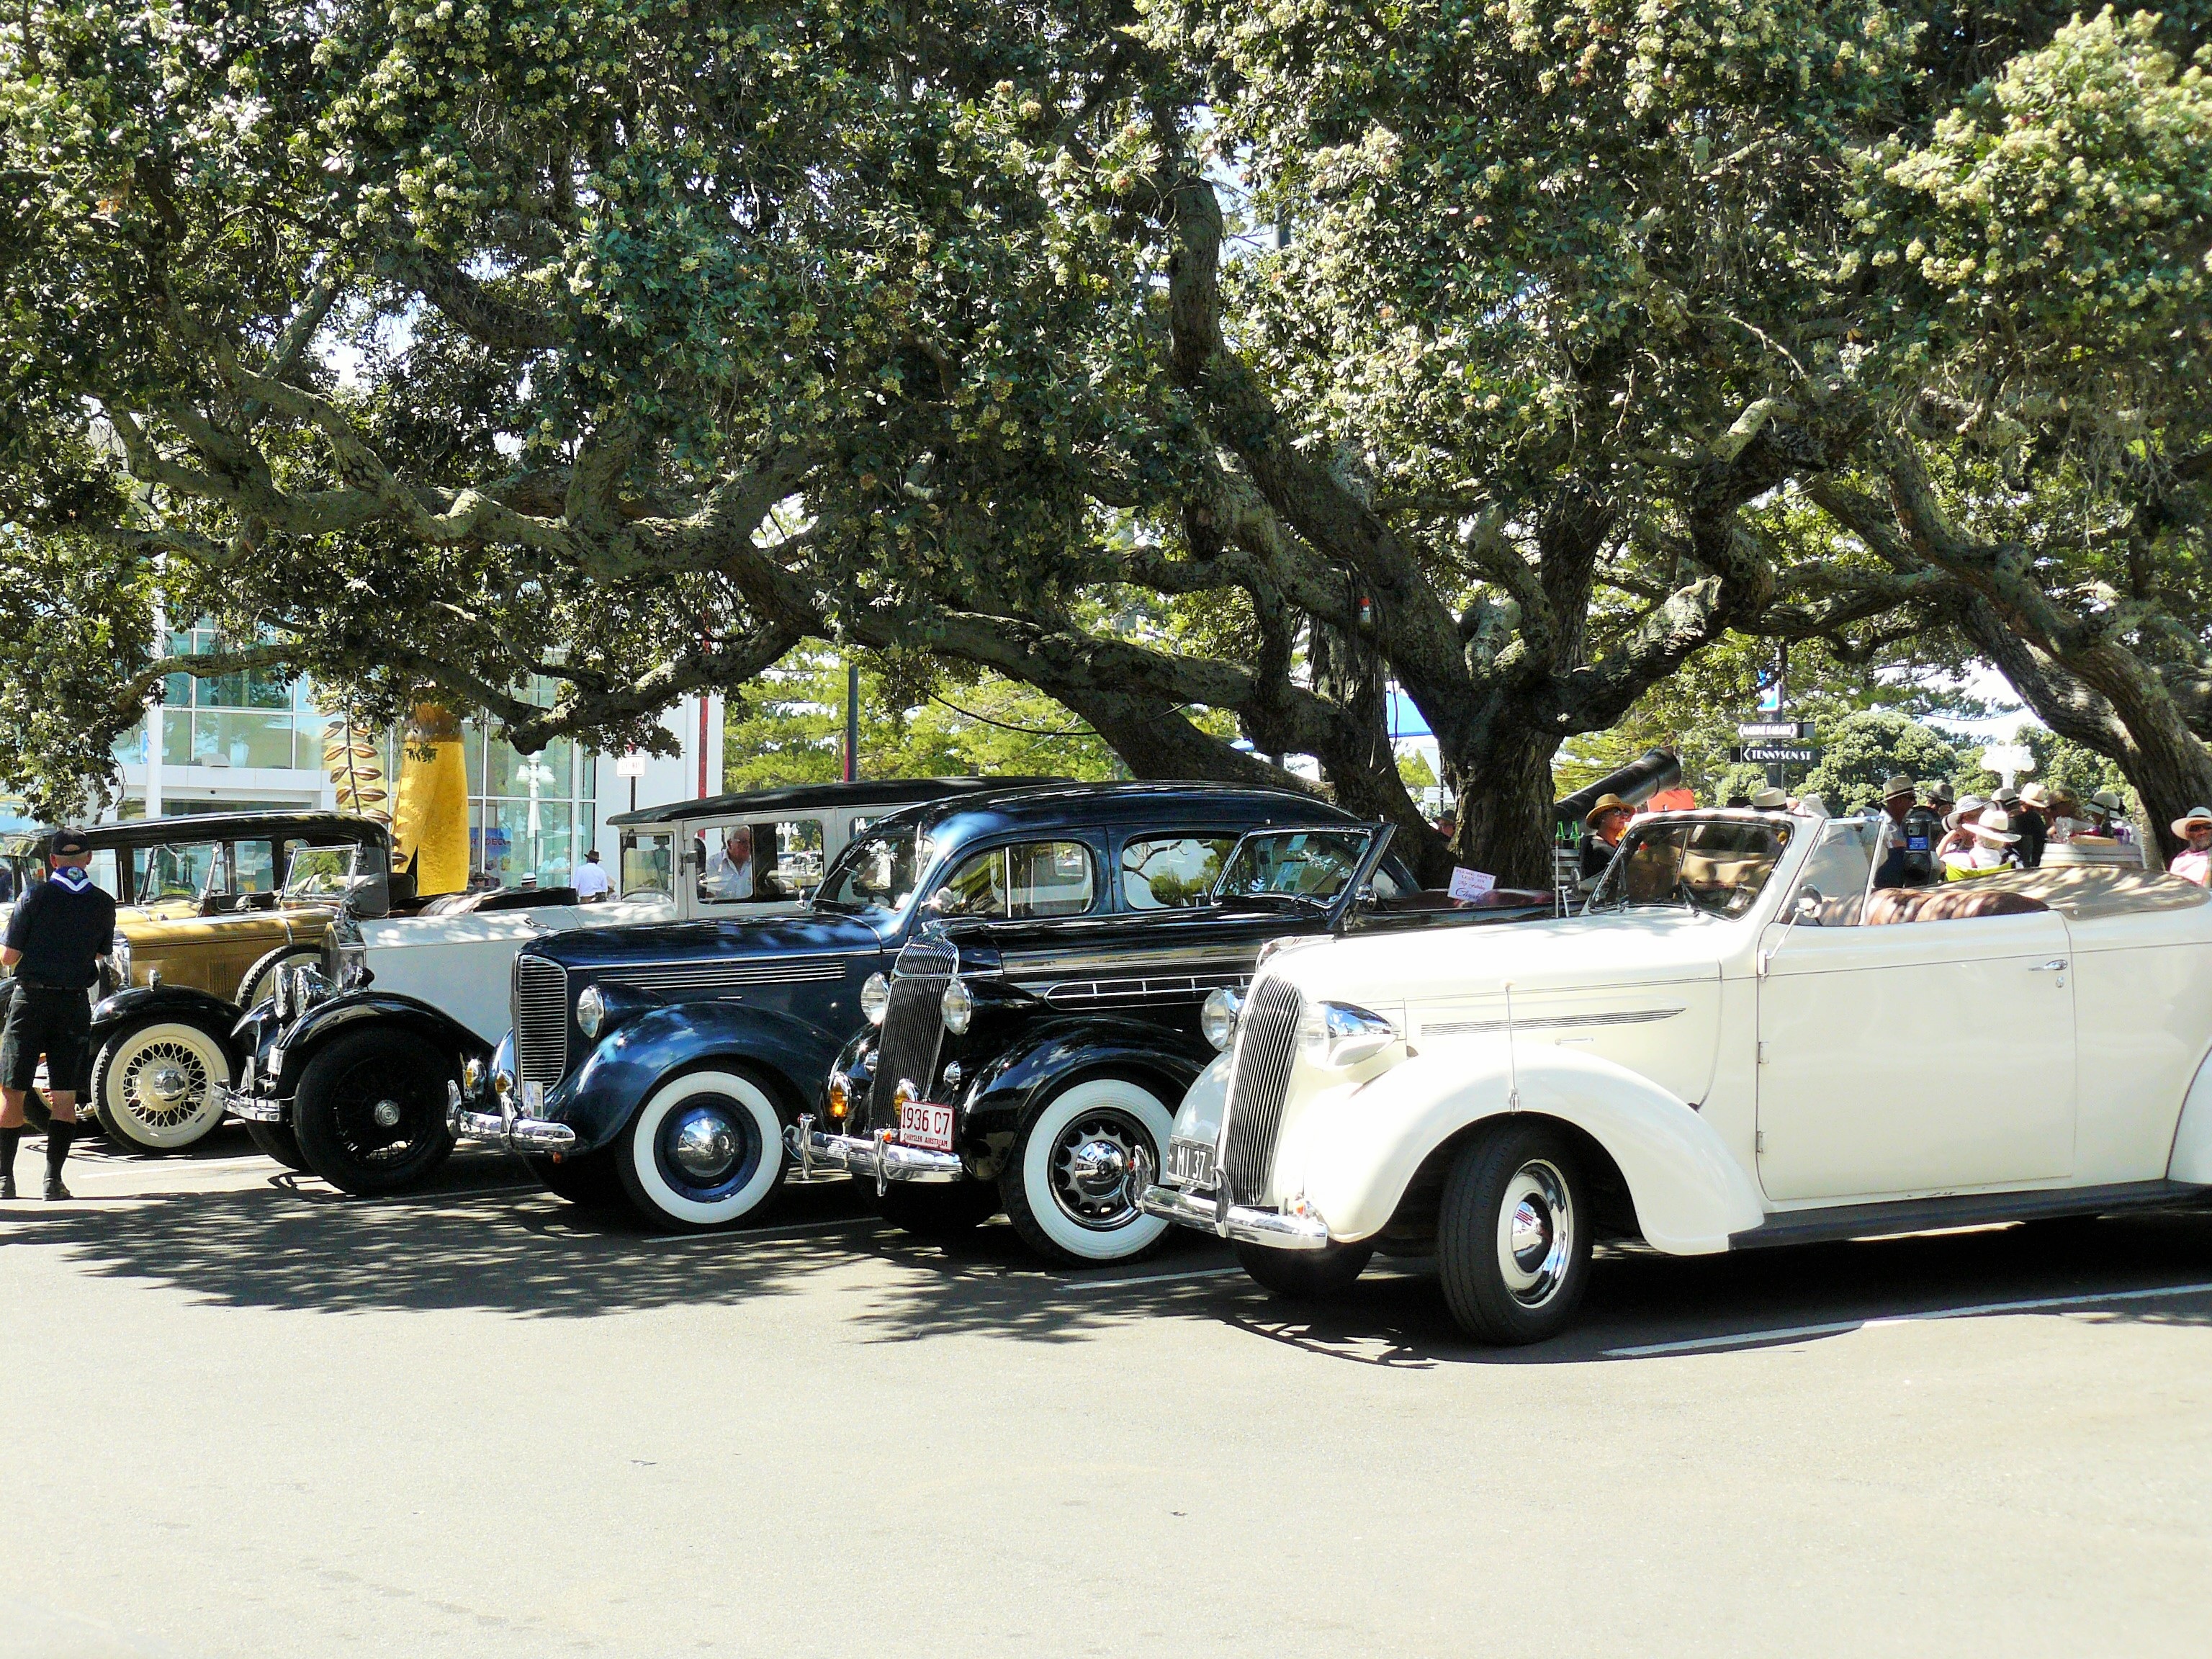
people, street, car, vintage, antique, wheel, automobile, retro, old, city, urban, travel, seaside, transportation, transport, vehicle, auto, machine, nostalgia, historic, motor vehicle, deco, vintage car, picnic, outdoors, chrome, design, cars, new zealand, sedan, history, style, historical, classic, class, napier, vintage cars, old cars, classic cars, antique car, hot rod, off road vehicle, land vehicle, automobile make, automotive exterior, luxury vehicle, 1930's, 1920's